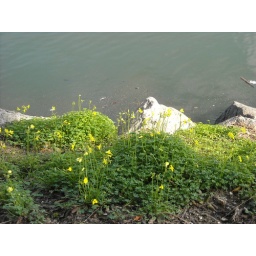
Some pretty yellow flowers growing by the water